Lonar

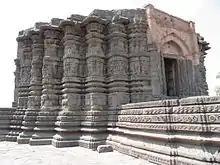
Side profile of the Daitya Sudan temple

Numerous temples surround the lake, around the rim of the crater and further down around the lake, most of which stand in ruins today, except for the temple of Daitya Sudan at the centre of the Lonar town, which was built in honour of Vishnu's victory over the giant Lonasur. It is a fine example of early Hindu architecture. Vishnumandir, Wagh Mahadev, Mora Mahadev, Munglyacha Mandir and Goddess Kamalaja Devia are the other temples found inside the crater.